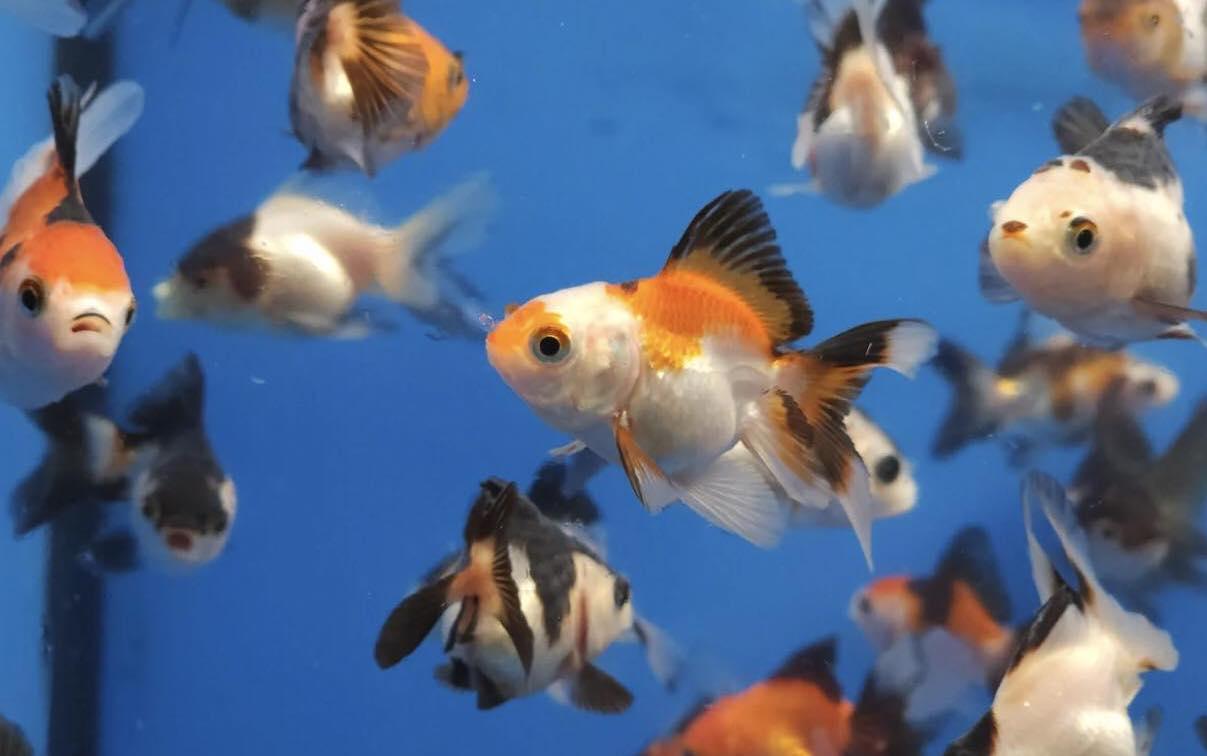
Samaki wenye rangi mbalimbali za kuvutia wakiwa wanaogelea katika maji yaliyopo kwenye chombo maalumu kwa ajili ya ufugaji, ikiwa ni sehemu ya sanaa ya uchumi kwa kutumia samaki hao kama mapambo yanayovutia katika makazi au ofisi za watu.